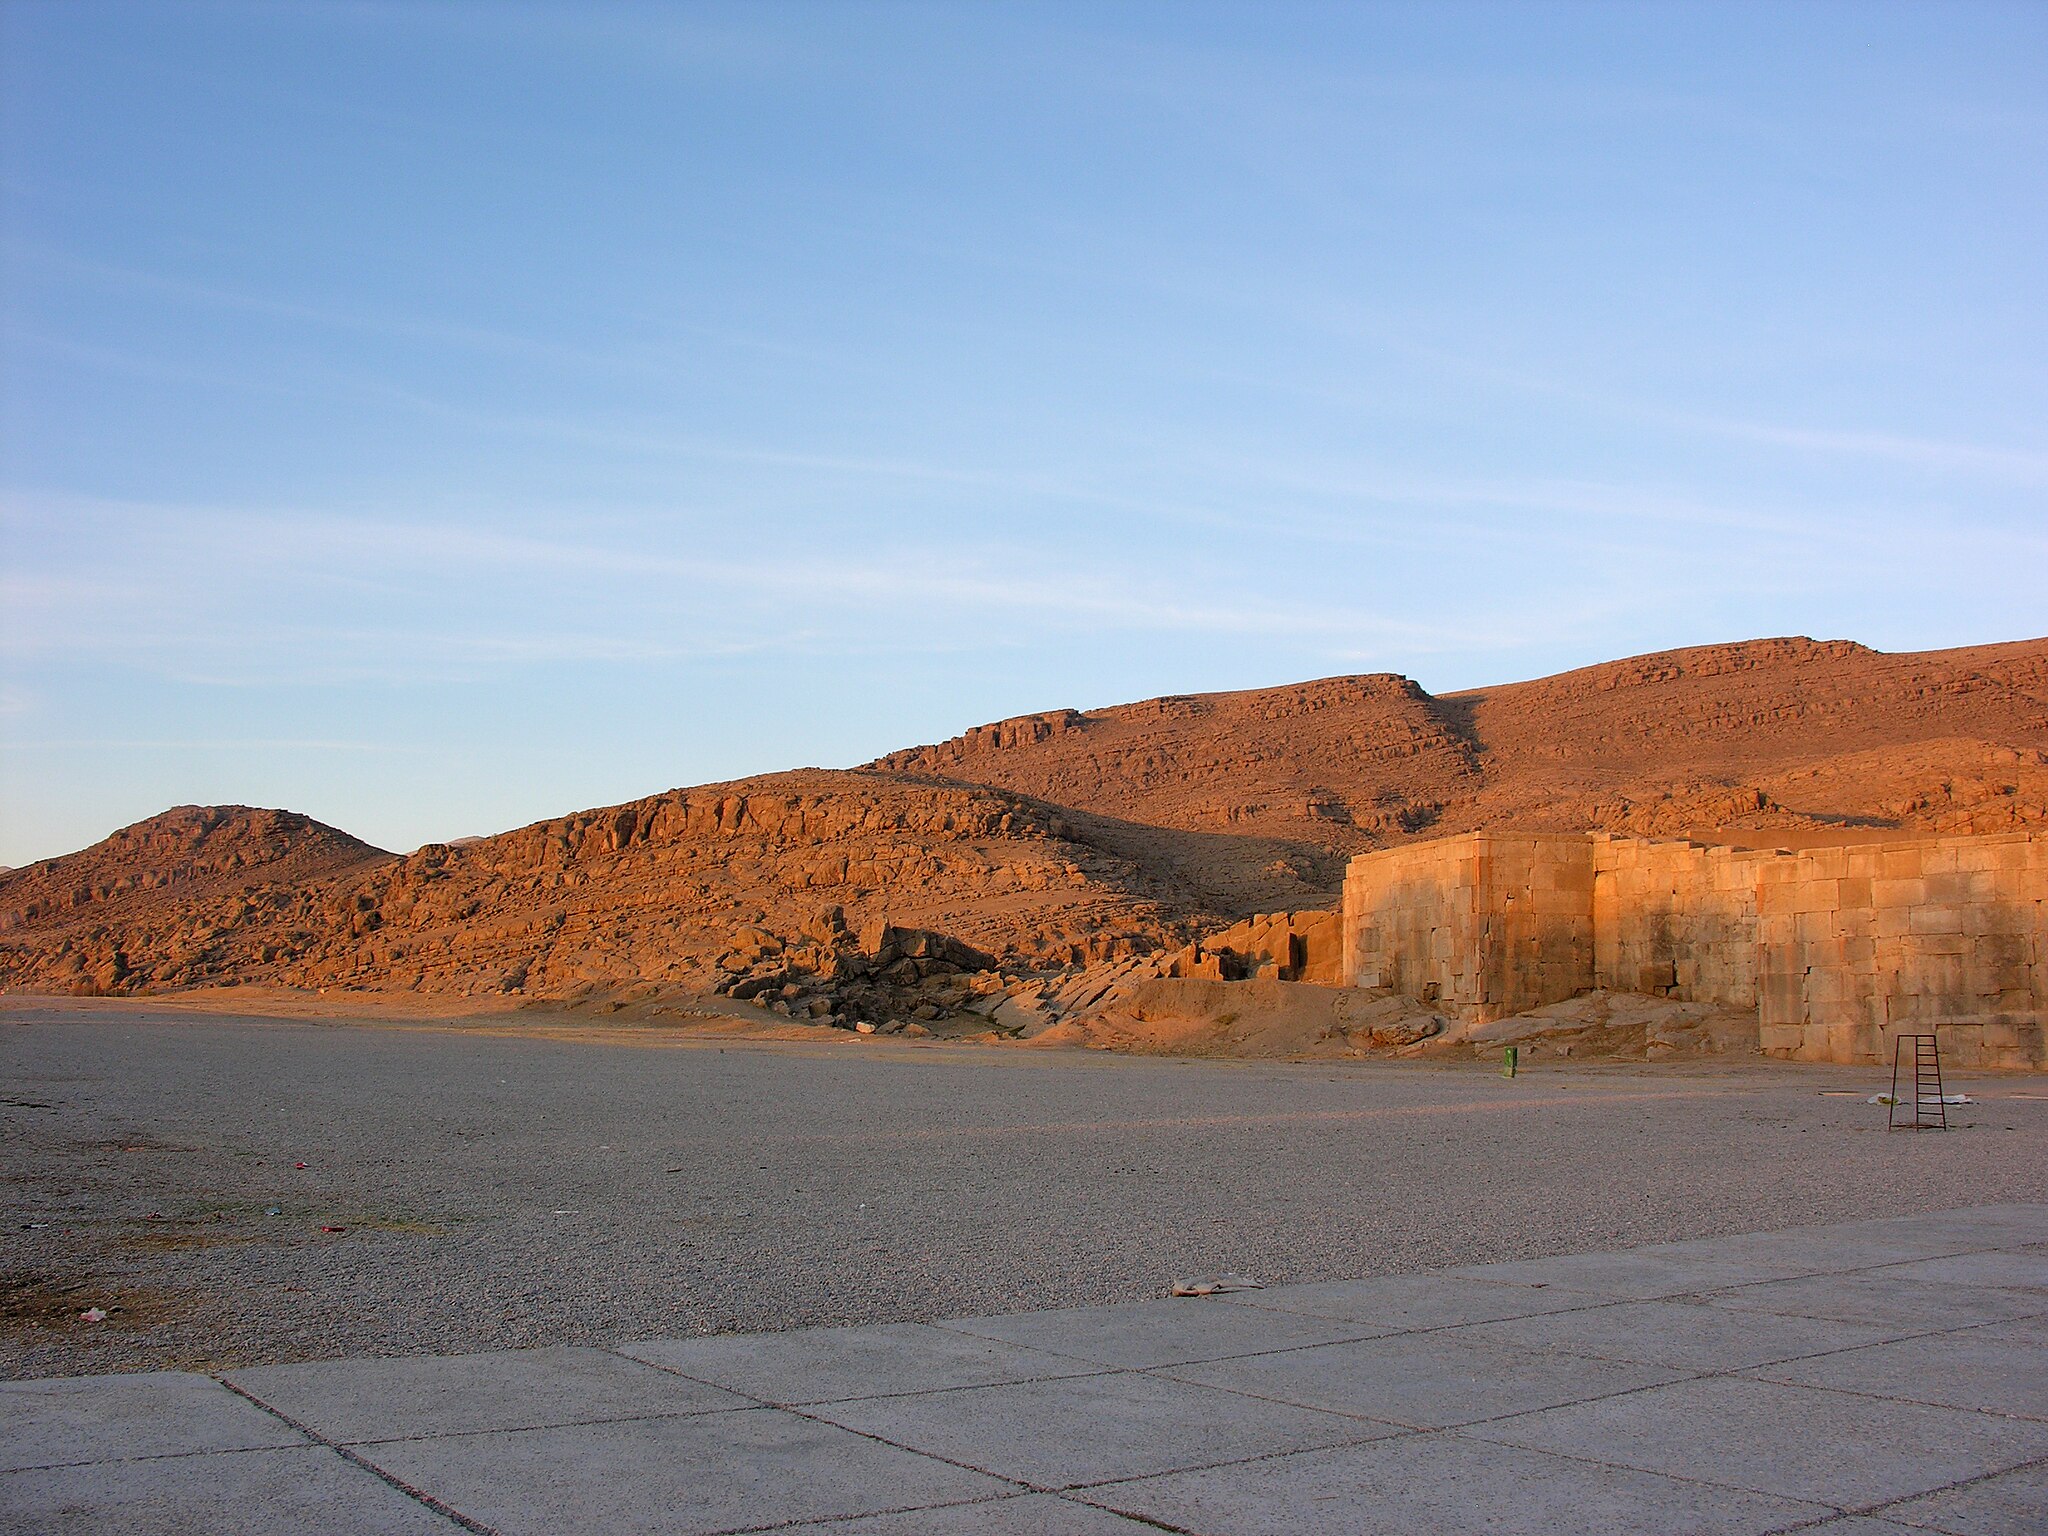
Title: Persepolis 24.11.2009 13-14-37
Description: Iran , Square in front of Persepolis
Date: 2009-11-24
Categories: Taken with Nikon Coolpix 8800, Files with coordinates missing SDC location of creation, 2009 in Persepolis, Iran photographs taken on 2009-11-24, Files by User:simisa, Terrace Stairway of Persepolis